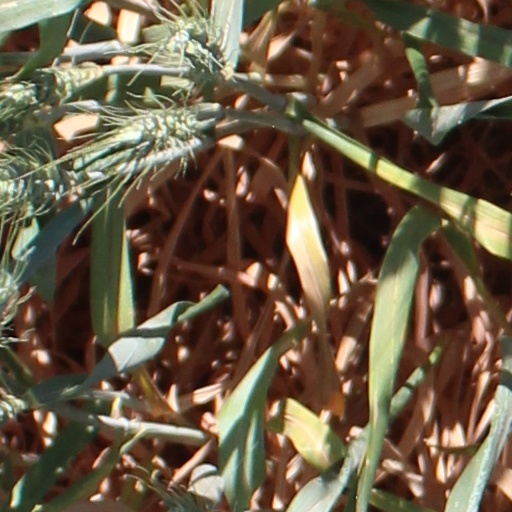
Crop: wheat